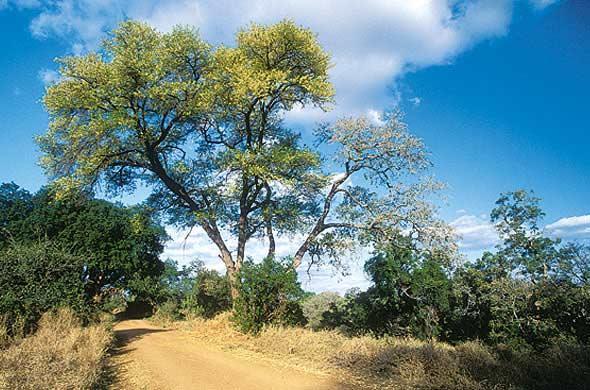
Barabara ya vumbi ikiwa inaishia katika miti mirefu na vichaka, hiyo inaonyesha mandhari ya vijijini au pembezoni mwa miti, ambapo sio watu wengi wanakaa lakini hutumika katika uzalishaji wa mazao kutoka shambani kuja mjini.